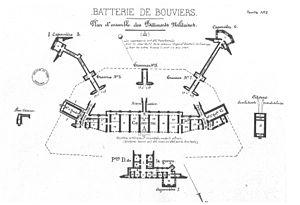
La batterie de Bouviers, située sur la commune de Guyancourt dans les Yvelines, est une ancienne batterie militaire construite en 1879 et occupée par l'armée jusqu’en 1932. À partir de 1933, elle est louée à la société Hispano-Suiza qui l'utilise comme usine et construit à sa périphérie des bâtiments industriels.